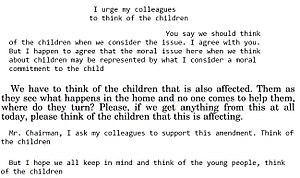
« Pensez aux enfants » est un cliché qui a évolué en tactique rhétorique. Il se réfère littéralement aux droits de l'enfant mais est souvent utilisé lors d'un débat comme un argumentum ad misericordiam. Il s'agit d'un argument logique fallacieux.